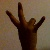
The image shows a hand gesture representing the number 7 in Indian Sign Language.